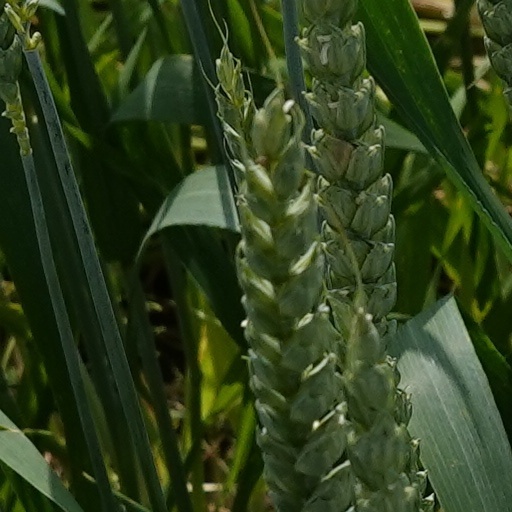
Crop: wheat